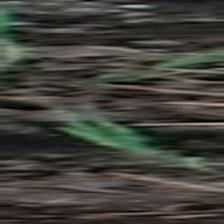
Label: single